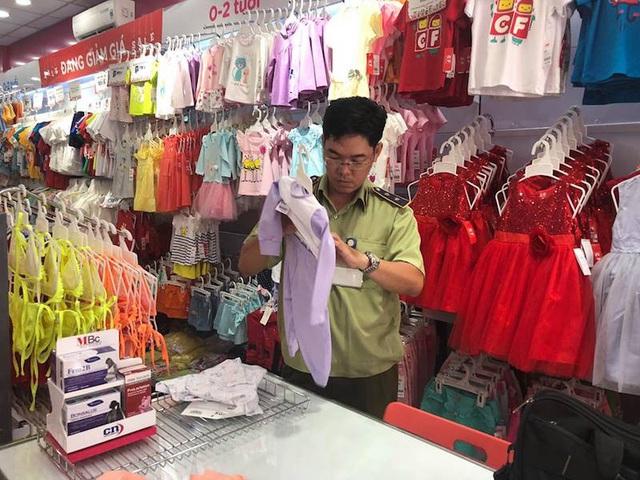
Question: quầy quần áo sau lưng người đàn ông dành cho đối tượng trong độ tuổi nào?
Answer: từ 0 đến 2 tuổi